Daichi Kamada

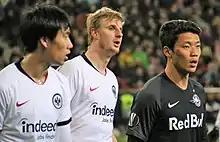
Kamada pictured with Martin Hinteregger and Hwang Hee-chan prior to the second leg of UEFA Europa League's round of 32 match against Red Bull Salzburg.

Since the start of the 2019–20 season, Kamada returned from a loan spell at Sint-Truiden and quickly became a first team regular for Eintracht Frankfurt, playing as a second striker. He then scored his first goal of the season, in a 5–3 win against Waldhof Mannheim in the first round of the DFB–Pokal. Manager Adi Hütter praised his performances, stating that Kamada has matured and presented himself differently. He then scored a brace in a 2–1 win against Arsenal in the UEFA Europa League match on 28 November. After the match, manager Hütter, once again, praised Kamada's performance for "having so much quality" by "having the ball 53 times throughout the match and completed 79 percent of his passes to teammates". He then scored to take a lead in the UEFA Europa League match against Vitória at half–time, but the club went on to lose 3–2 on 12 December 2019. At the beginning of 2020, Kamada suffered a torn ligament that kept him out throughout January. He returned to the starting line–up and played 45 minutes before being substituted, in a 1–1 draw against Fortuna Düsseldorf on 1 February 2020. Against Red Bull Salzburg in the second leg of UEFA Europa League's Round of 32 match, Kamada scored a hat–trick, in a 4–1 win. The club went on to progress to the next round of the UEFA Europa League following a 2–2 draw in the second leg. He scored his eighth goal of the season, in a 2–0 win against Werder Bremen in the quarter–finals of the DFB–Pokal on 4 March 2020. However, the season was suspended because of the COVID-19 pandemic and was pushed back to two months. Once the season resumed behind closed doors, Kamada then scored his ninth goal of the season, as well as, setting up the club's first goal of the game, in a 3–3 draw against SC Freiburg on 26 May. This was followed up by scoring in a 2–1 win against VfL Wolfsburg. By the end of the season, Kamada had made 48 appearances and scoring sixteen times in all competitions, making him the club's third top scorer of the season. Following this, Frankfurt began talks with the player over a new contract. During the negotiation, manager Hütter wanted Kamada to stay, describing him as "a great, interesting player".